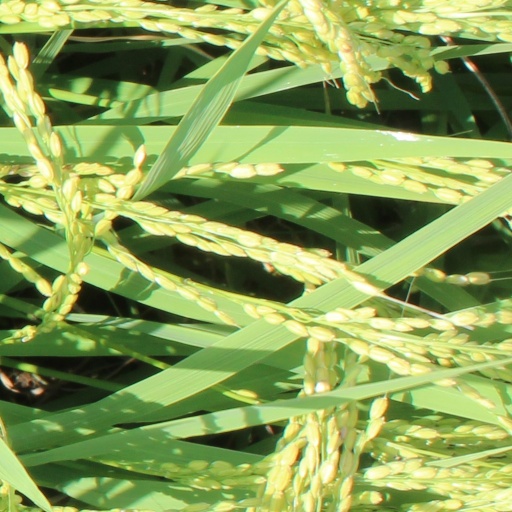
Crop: rice